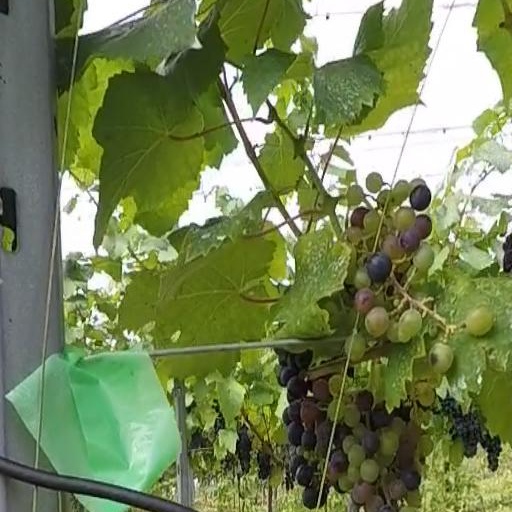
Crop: grape